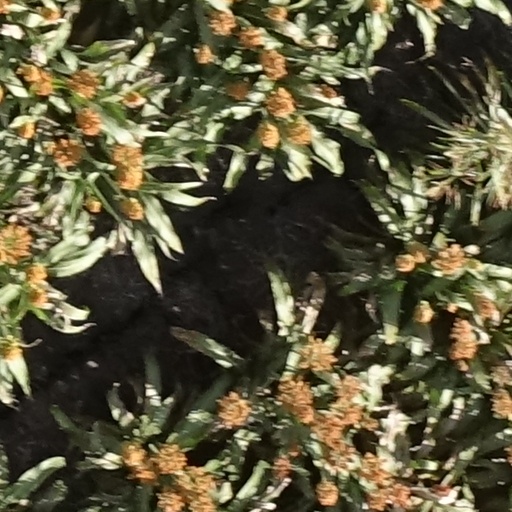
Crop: sorghum